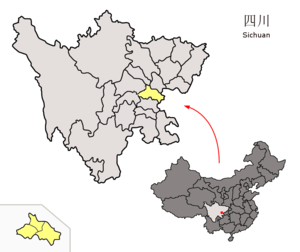
Ziyang (Sichuan)
Ziyangs beliggenhed i Sichuan
Ziyang er et bypræfektur i den kinesiske provins Sichuan. Det har et areal på 7.962 km², og en befolkning på 4.930.000 mennesker.